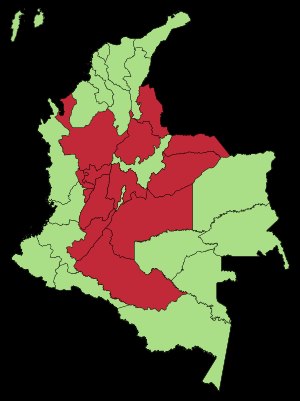
Folkeafstemningen om en fredsaftale med FARC
Kort over, hvor man stemte hvad.